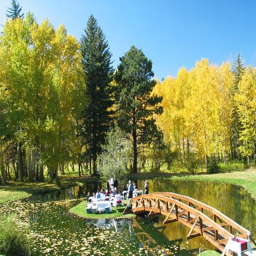
the pond in the fall